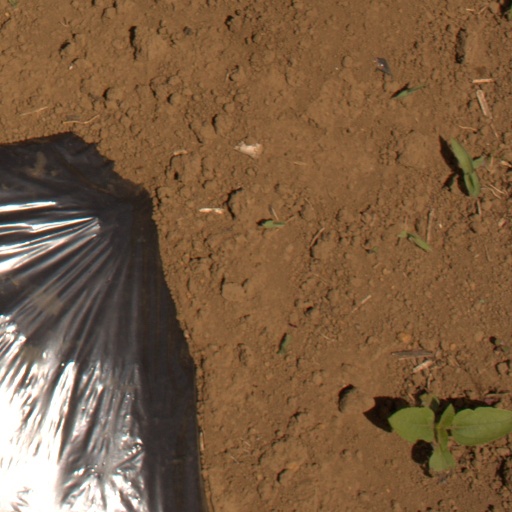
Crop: Jerusalem artichoke